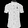
Label: Shirt